Peterhead Harbour

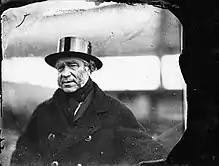
Donald Manson (c. 1792–1880), Peterhead's harbourmaster for around forty years

The harbour was formed by the filling in of the water around the former islands of Keith Inch and Greenhill. When Peterhead was founded, in 1593, it was known as the "Harbour and Barony of Keith Insche commonly called Peterhead".